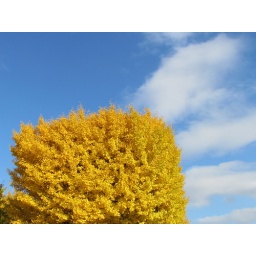
Gold in blue sky